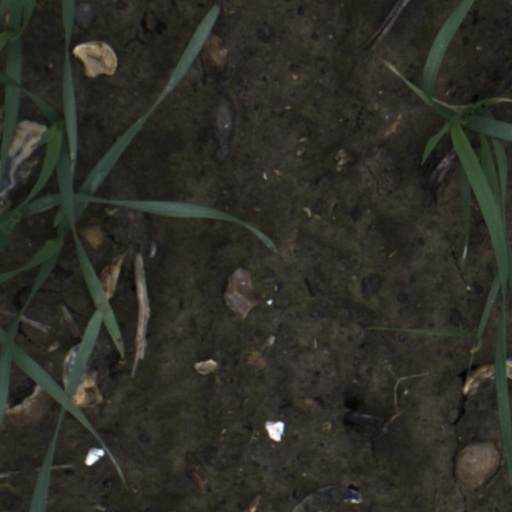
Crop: wheat